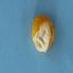
Maize quality: Bad